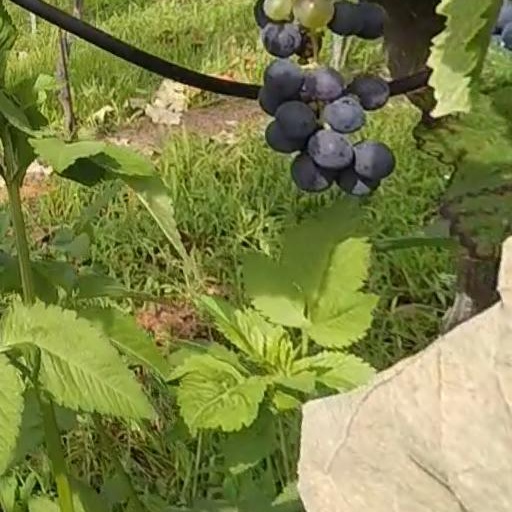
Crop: grape